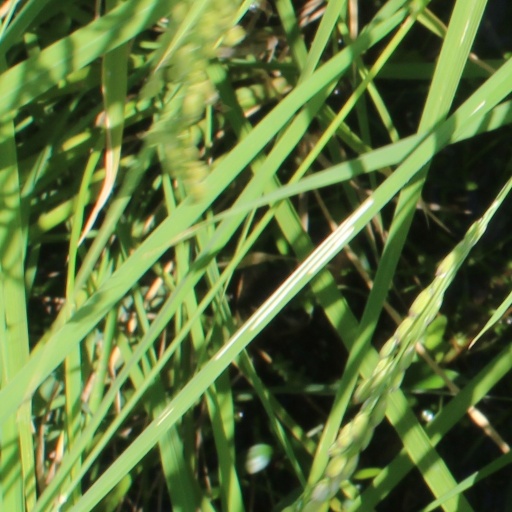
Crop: rice